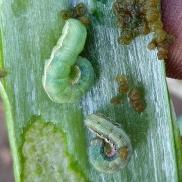
Crop: Onion
Condition: caterpillar-p